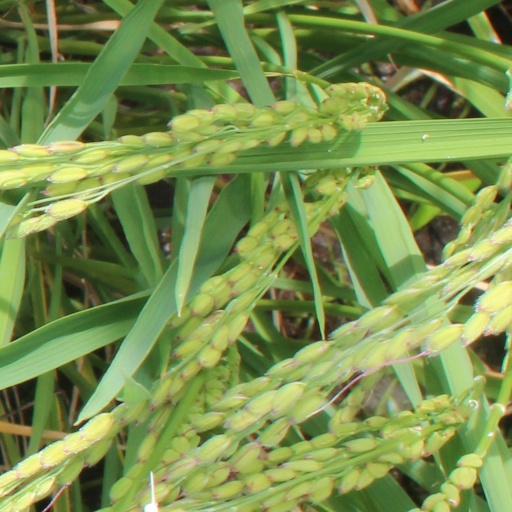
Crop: rice